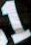
Number: 1